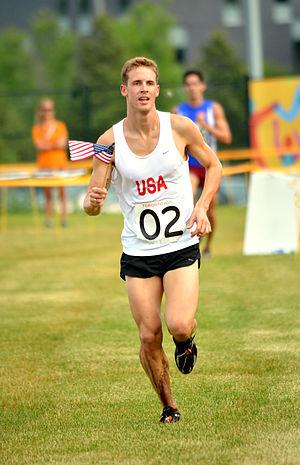
Nathan Schrimsher, né le 22 mai 1992 à Roswell, est un pentathlonien américain.